Gus Elen

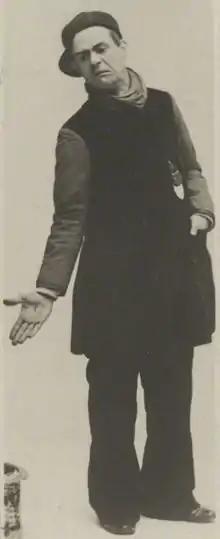
Gus Elen

Ernest Augustus Elen (22 July 1862 – 17 February 1940) was an English music hall singer and comedian. He achieved success from 1891, performing cockney songs including "Arf a Pint of Ale", "It's a Great Big Shame", "Down the Road" and "If It Wasn't for the 'Ouses in Between" in a career lasting over thirty years.